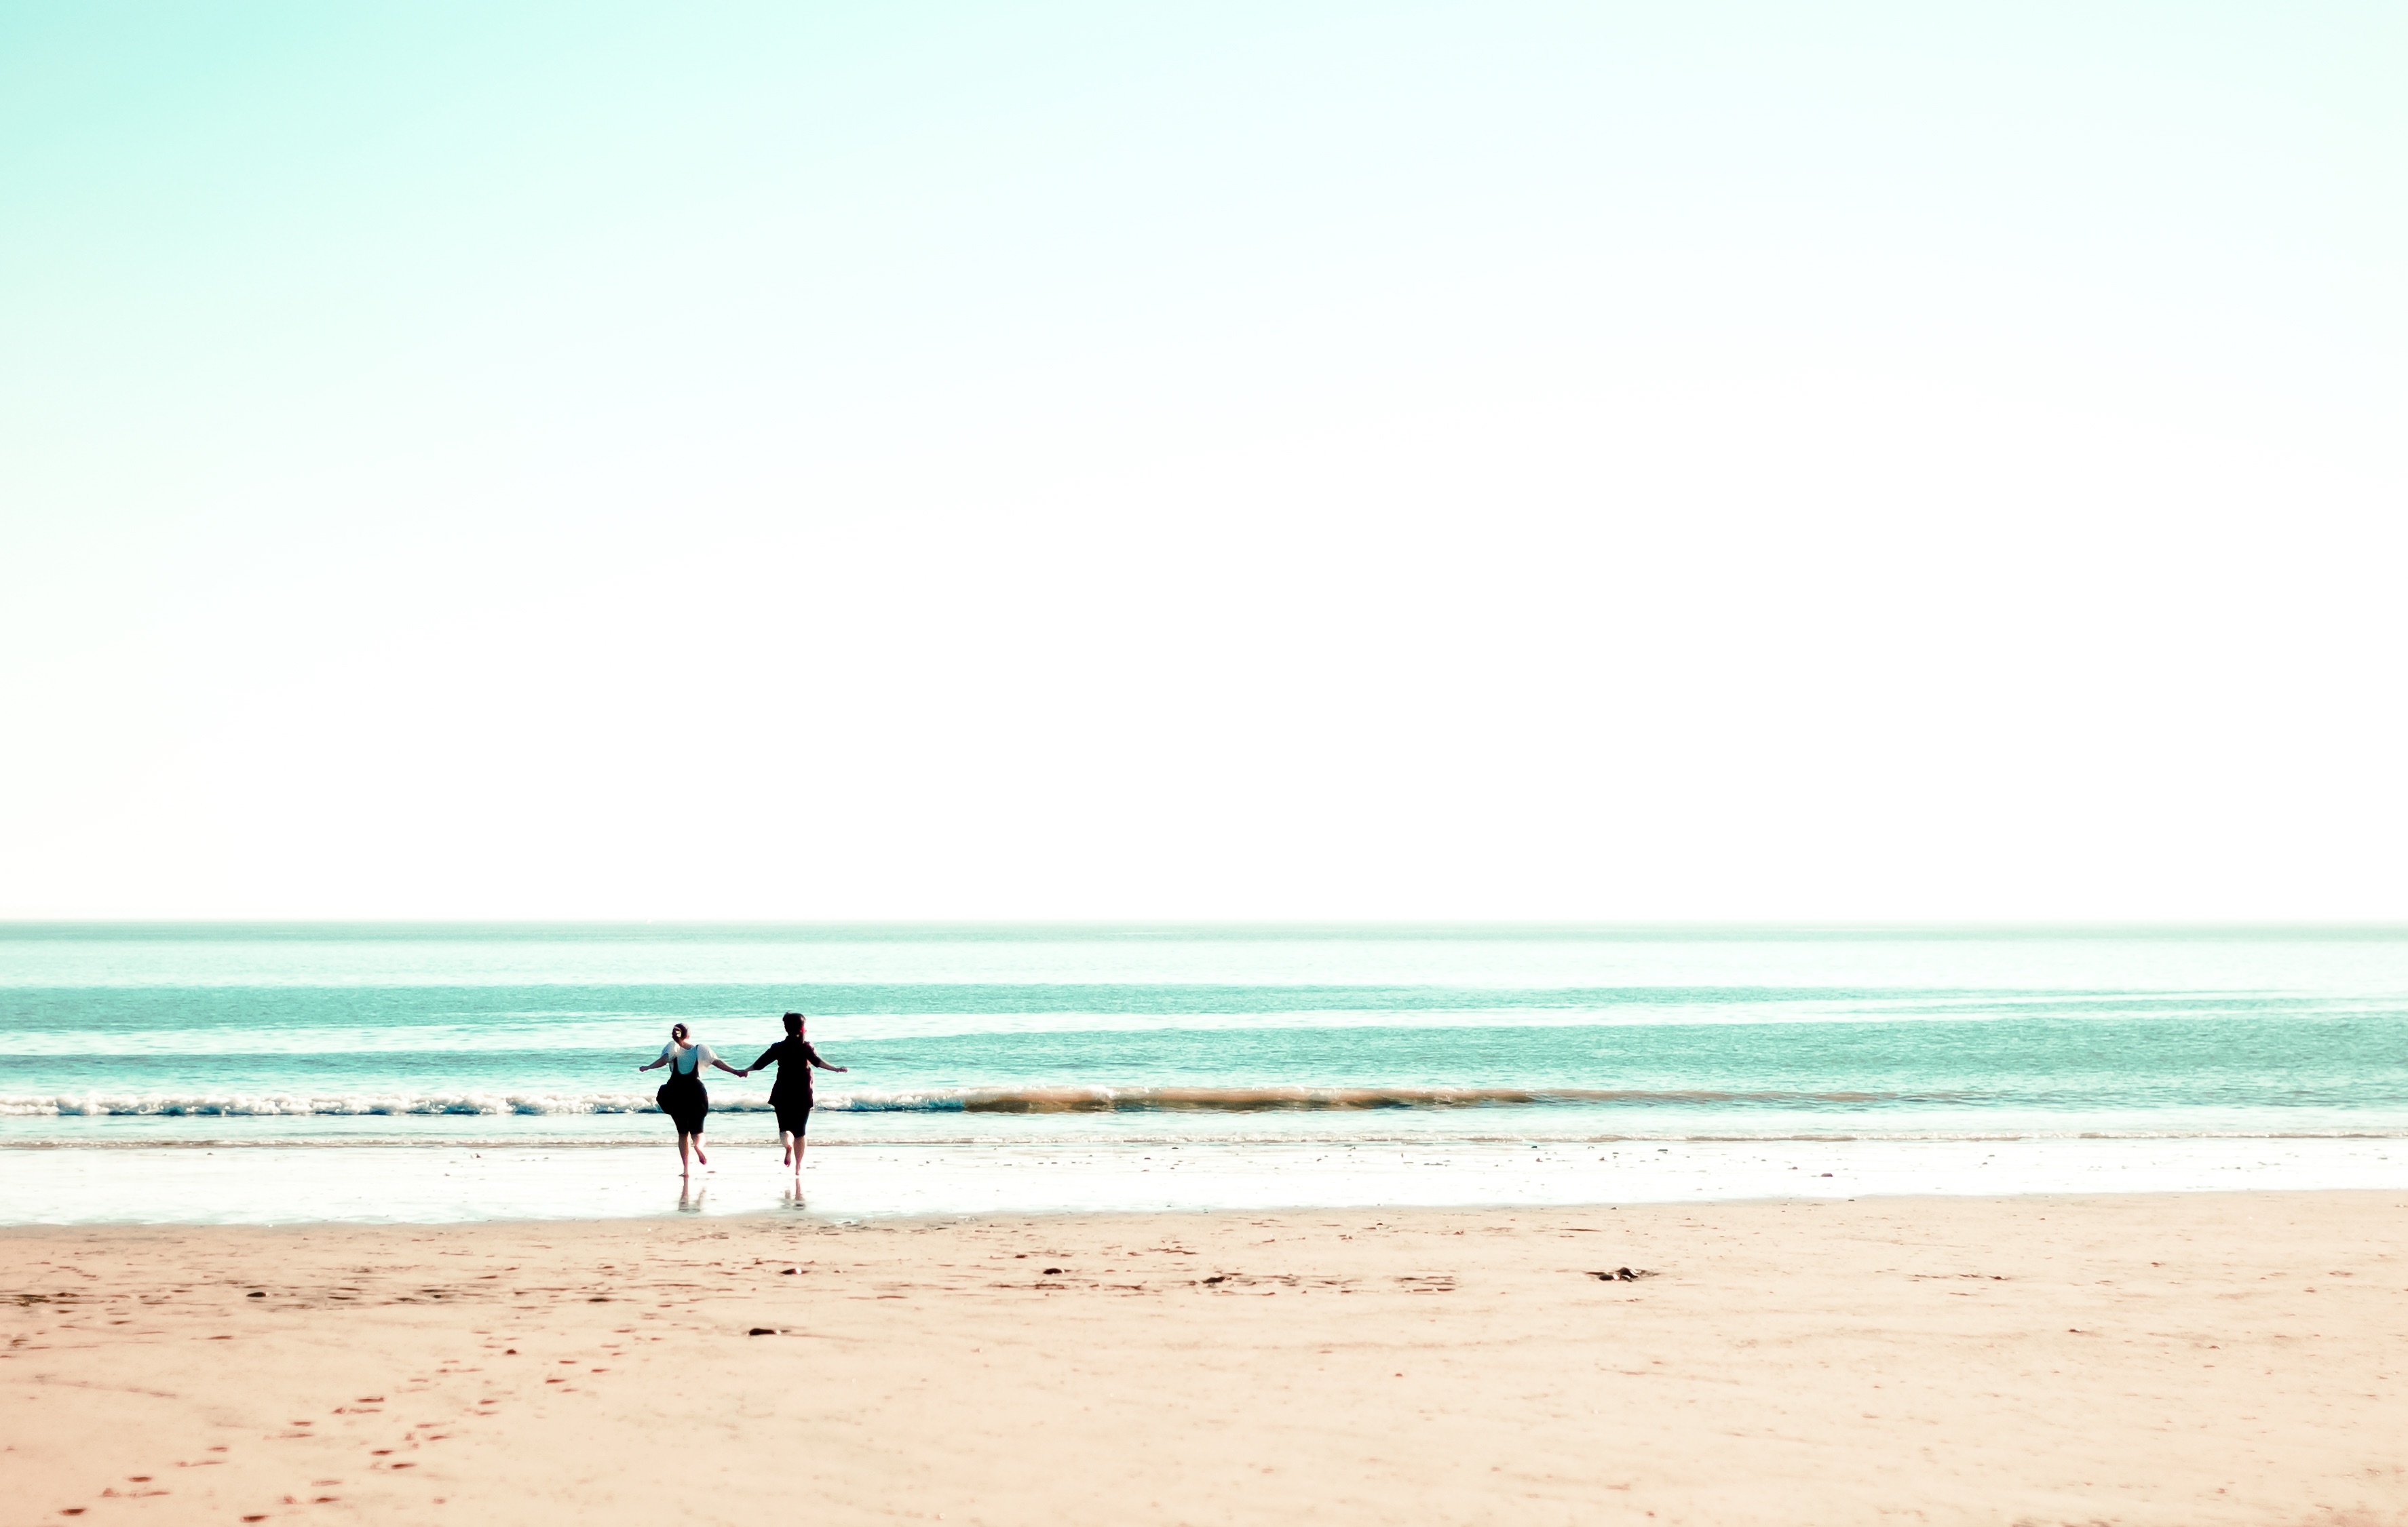
beach, sea, coast, sand, ocean, horizon, shore, wave